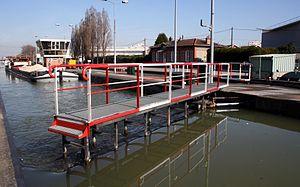
Les canaux parisiens constituent un réseau de canaux situé à Paris et aux alentours, en France, qui s'étend sur 130 km de voies d'eau, et comprend de nombreux ouvrages techniques tels qu'écluses, ouvrages d'art et usines de pompage de l'eau.
Le canal Saint-Denis est un canal long de 6,6 km qui relie le canal de l'Ourcq, dans le 19ᵉ arrondissement de Paris, à la section de la Seine située sur la commune de Saint-Denis.